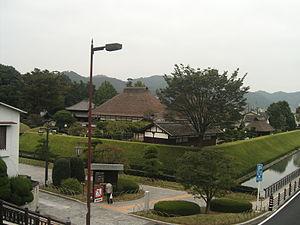
L'Ashikaga gakkō est considérée comme l'une des plus anciennes écoles du Japon, elle se situe à Ashikaga, préfecture de Tochigi. Elle aurait été fondée au IXᵉ siècle.